West Norwood Cemetery

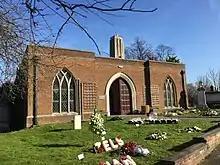
Side entrance to the crematorium

The cemetery was founded by its own act of Parliament of 1836 and consecrated for its first burials in 1837. By 2000, there had been 164,000 burials in 42,000 plots, plus 34,000 cremations and several thousand interments in its catacombs "(see also Catacombs of London)".